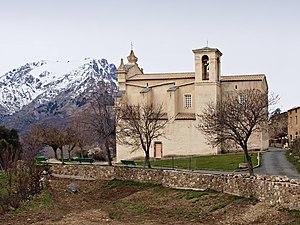
Vallica est une commune française située dans la circonscription départementale de la Haute-Corse et le territoire de la collectivité de Corse. Elle appartient à l'ancienne piève de Giussani.